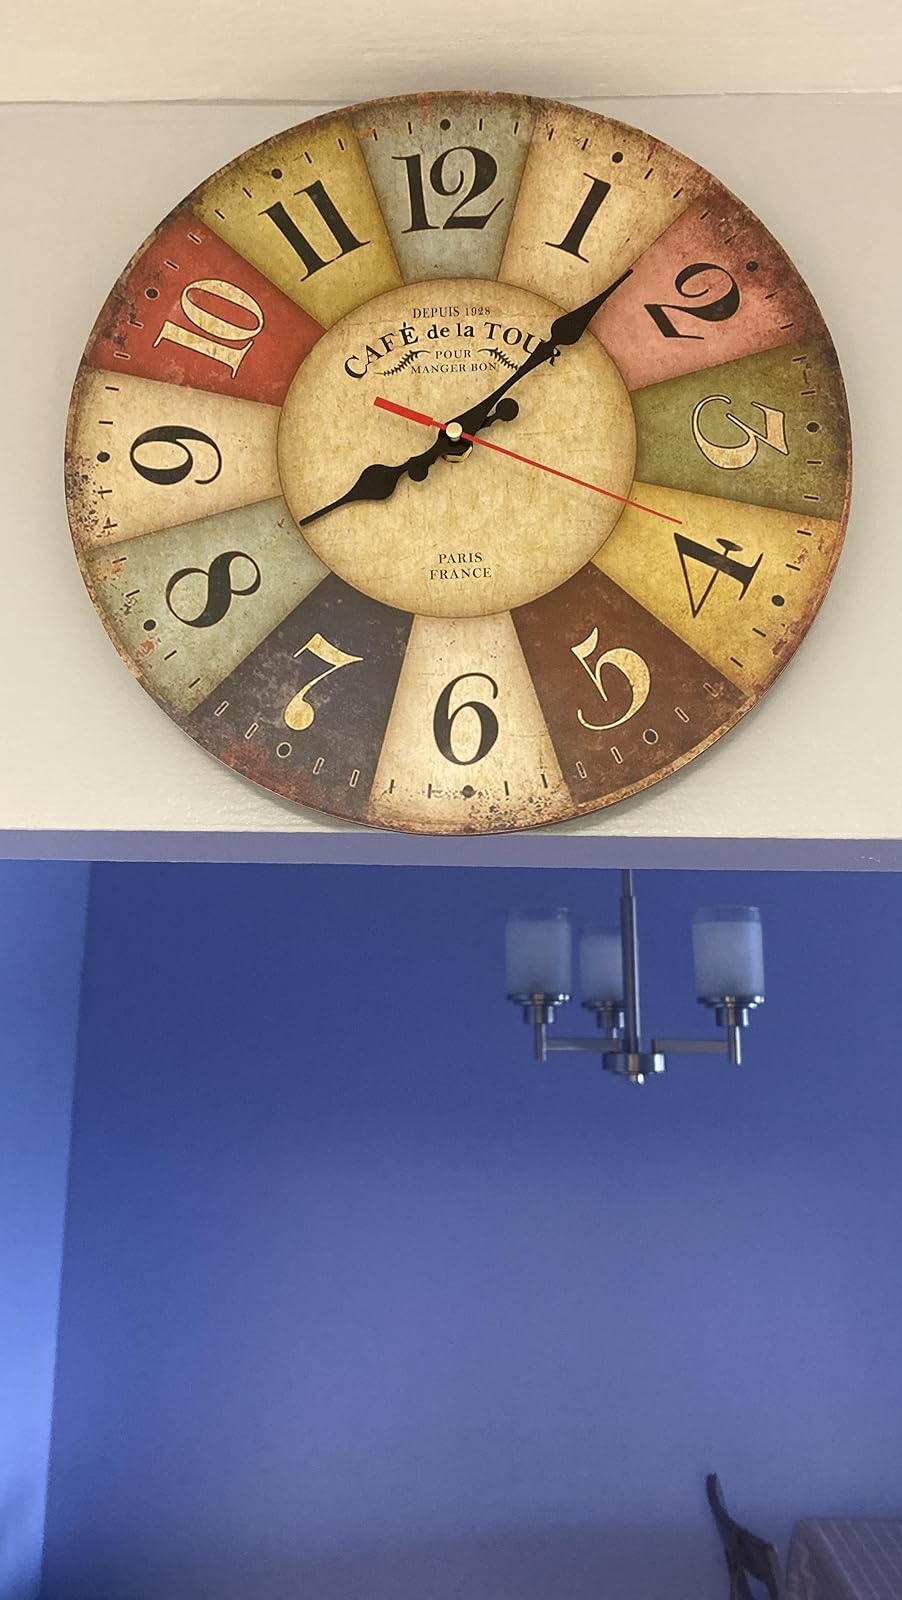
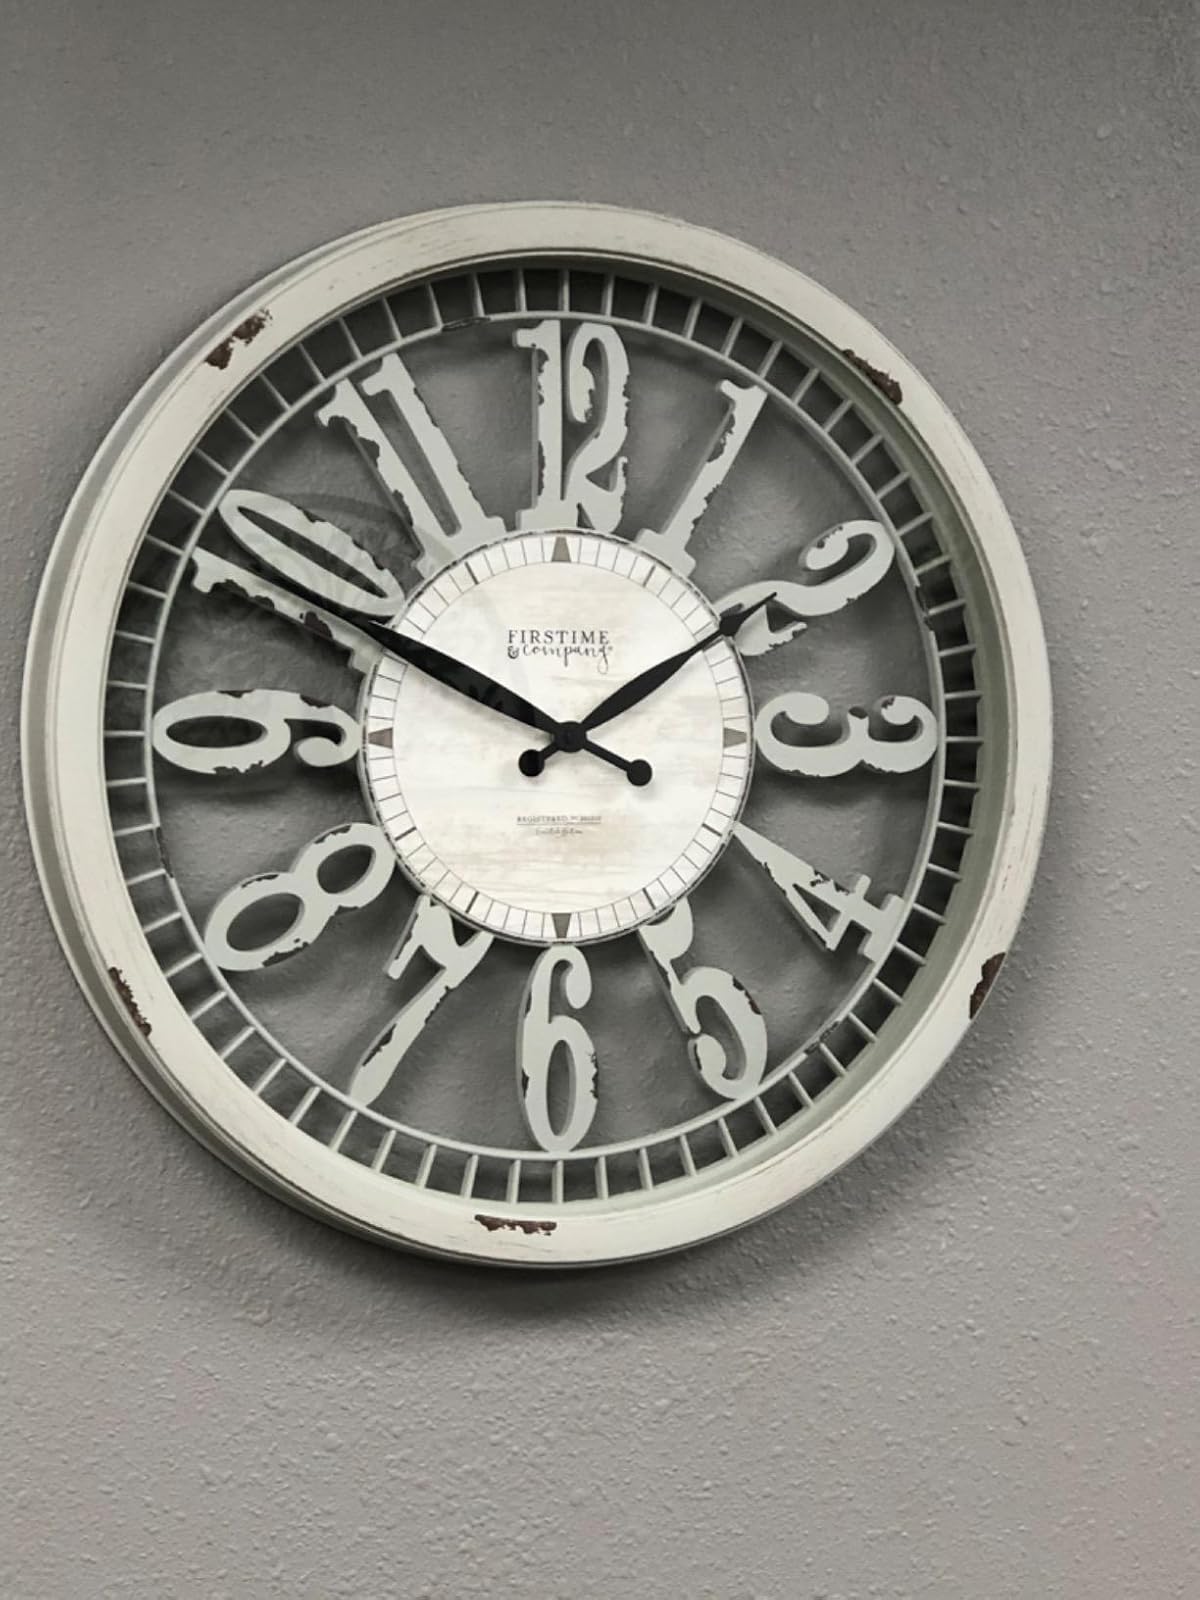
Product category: clock
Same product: no